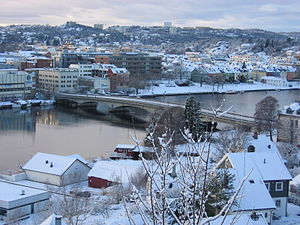
Otra
Otra i Kristiansand tæt ved udløbet til Skagerrak. Broen på billedet er Lundsbroen
Otra, der ved Kristiansand også hedder Torridalselven er den største flod i Sørlandet i Norge; den har sit løb fra Setesdalsheiene i Bykle kommune i nord til Kristiansand i Agder i syd, hvor den løber ud Kristiansandsfjorden ved Østre havn.